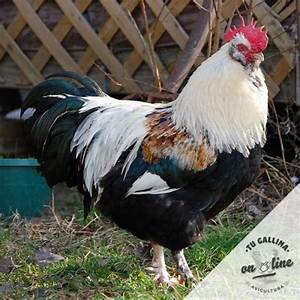
Label: gallina